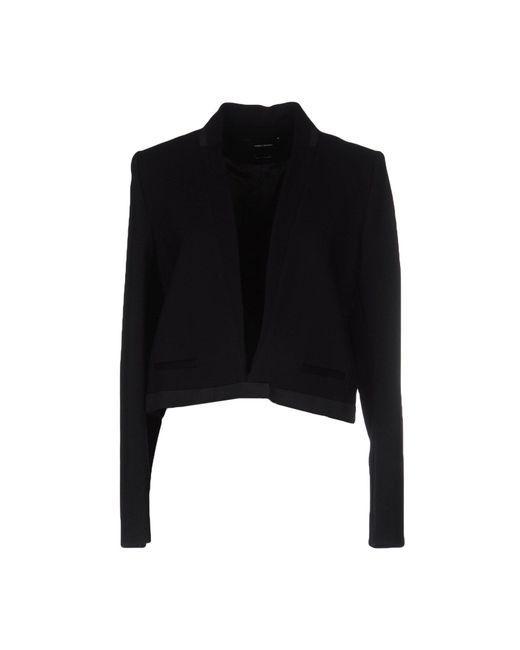
Jacke, Baumwolle, Ausgehen, schwarz, rau, Langarm